Lamplugh Glacier

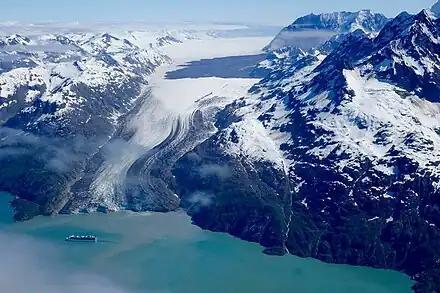
Lamplugh Glacier aerial view

Lamplugh Glacier is an glacier located in Glacier Bay National Park and Preserve in the U.S. state of Alaska. It leads north to its 1961 terminus in Johns Hopkins Inlet, west of Ptarmigan Creek and northwest of Hoonah. The glacier was named by Lawrence Martin of the U.S. Geological Survey around 1912 for English geologist George William Lamplugh (1859–1926), who visited Glacier Bay in 1884.